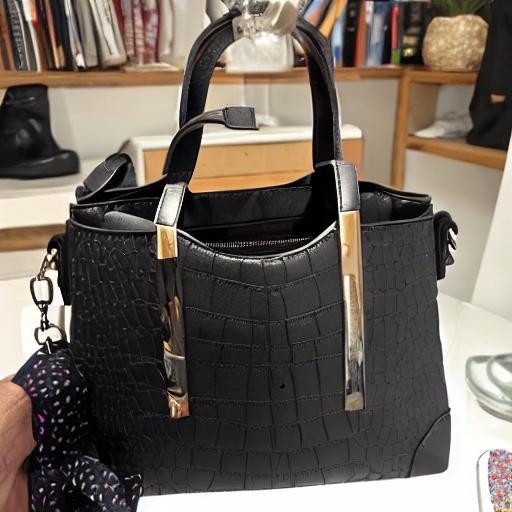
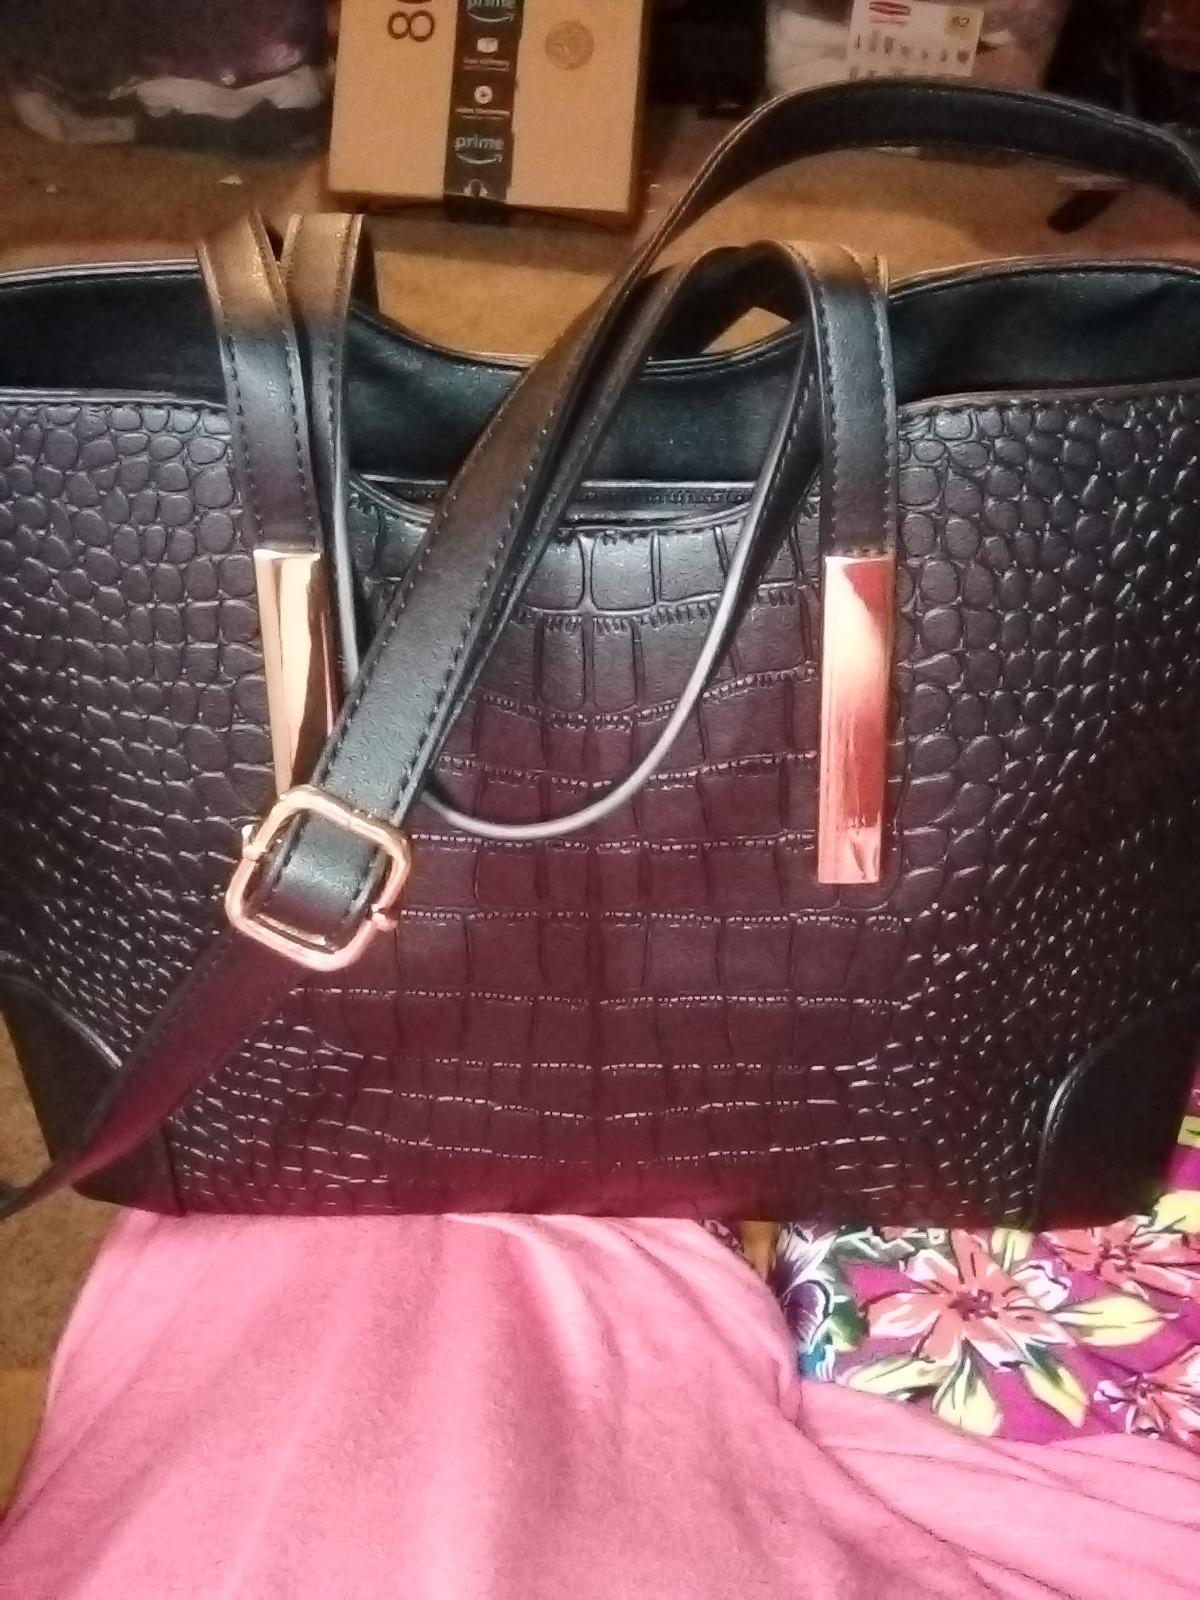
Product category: accessories_handbag
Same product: no